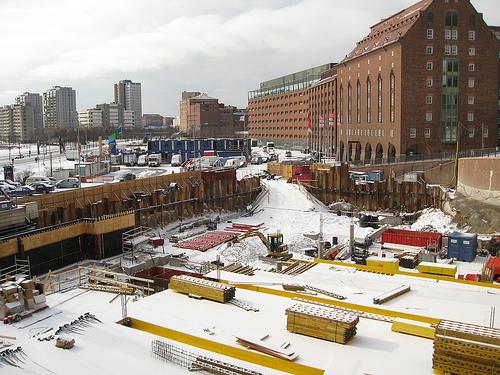
Weather: snow or frosty